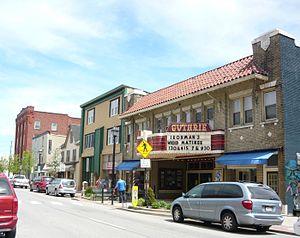
Grove City est une localité du Comté de Mercer en Pennsylvanie, à environ 100 km au nord de Pittsburgh.